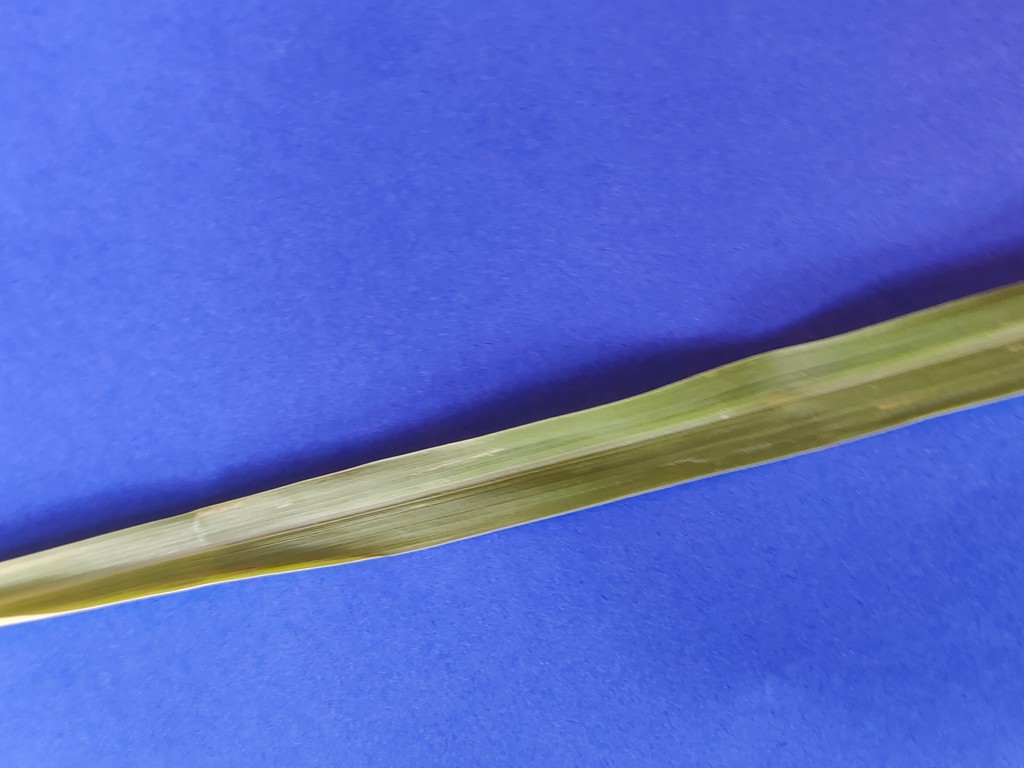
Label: Healthy